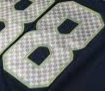
Number: 8